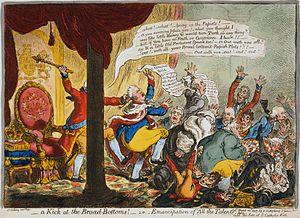
George III fut roi de Grande-Bretagne et roi d'Irlande à partir du 25 octobre 1760 jusqu'à l'union des deux pays le 1ᵉʳ janvier 1801 ; il devint alors roi du Royaume-Uni de Grande-Bretagne et d'Irlande. Il fut également prince-électeur de Hanovre au sein du Saint-Empire romain germanique puis roi de Hanovre à partir du 12 octobre 1814.